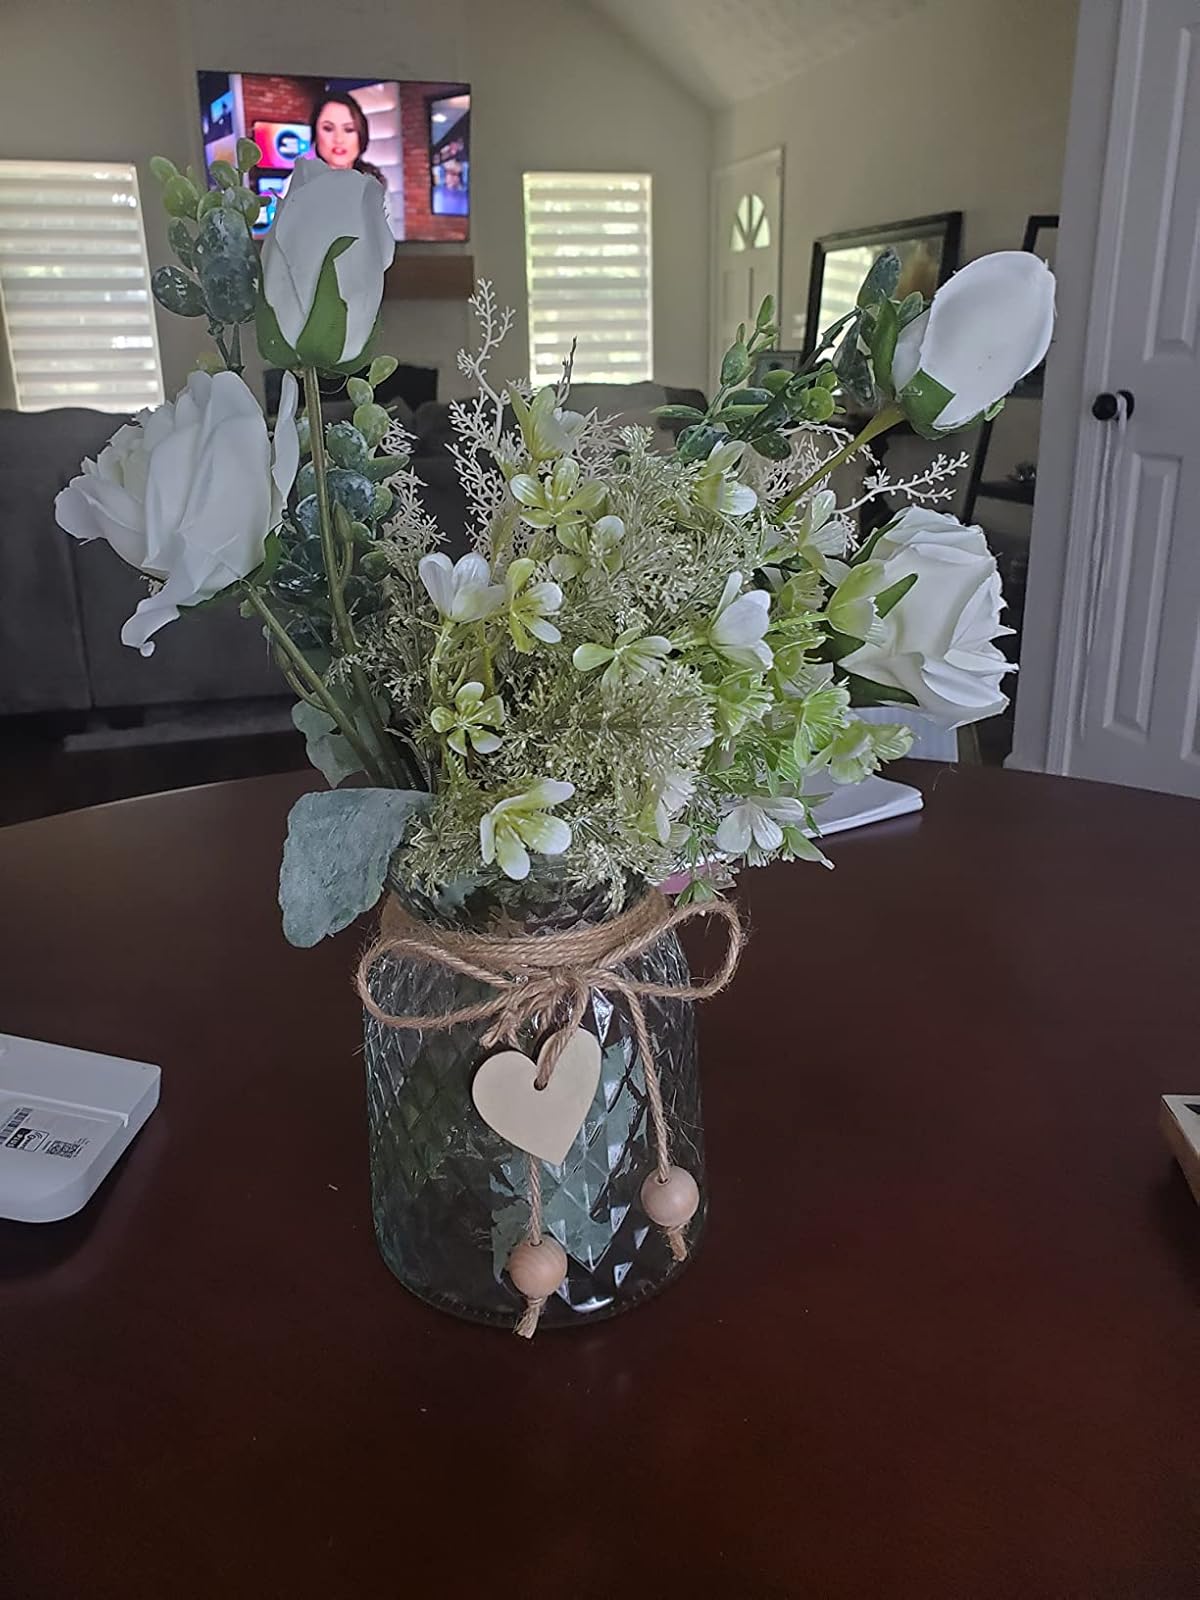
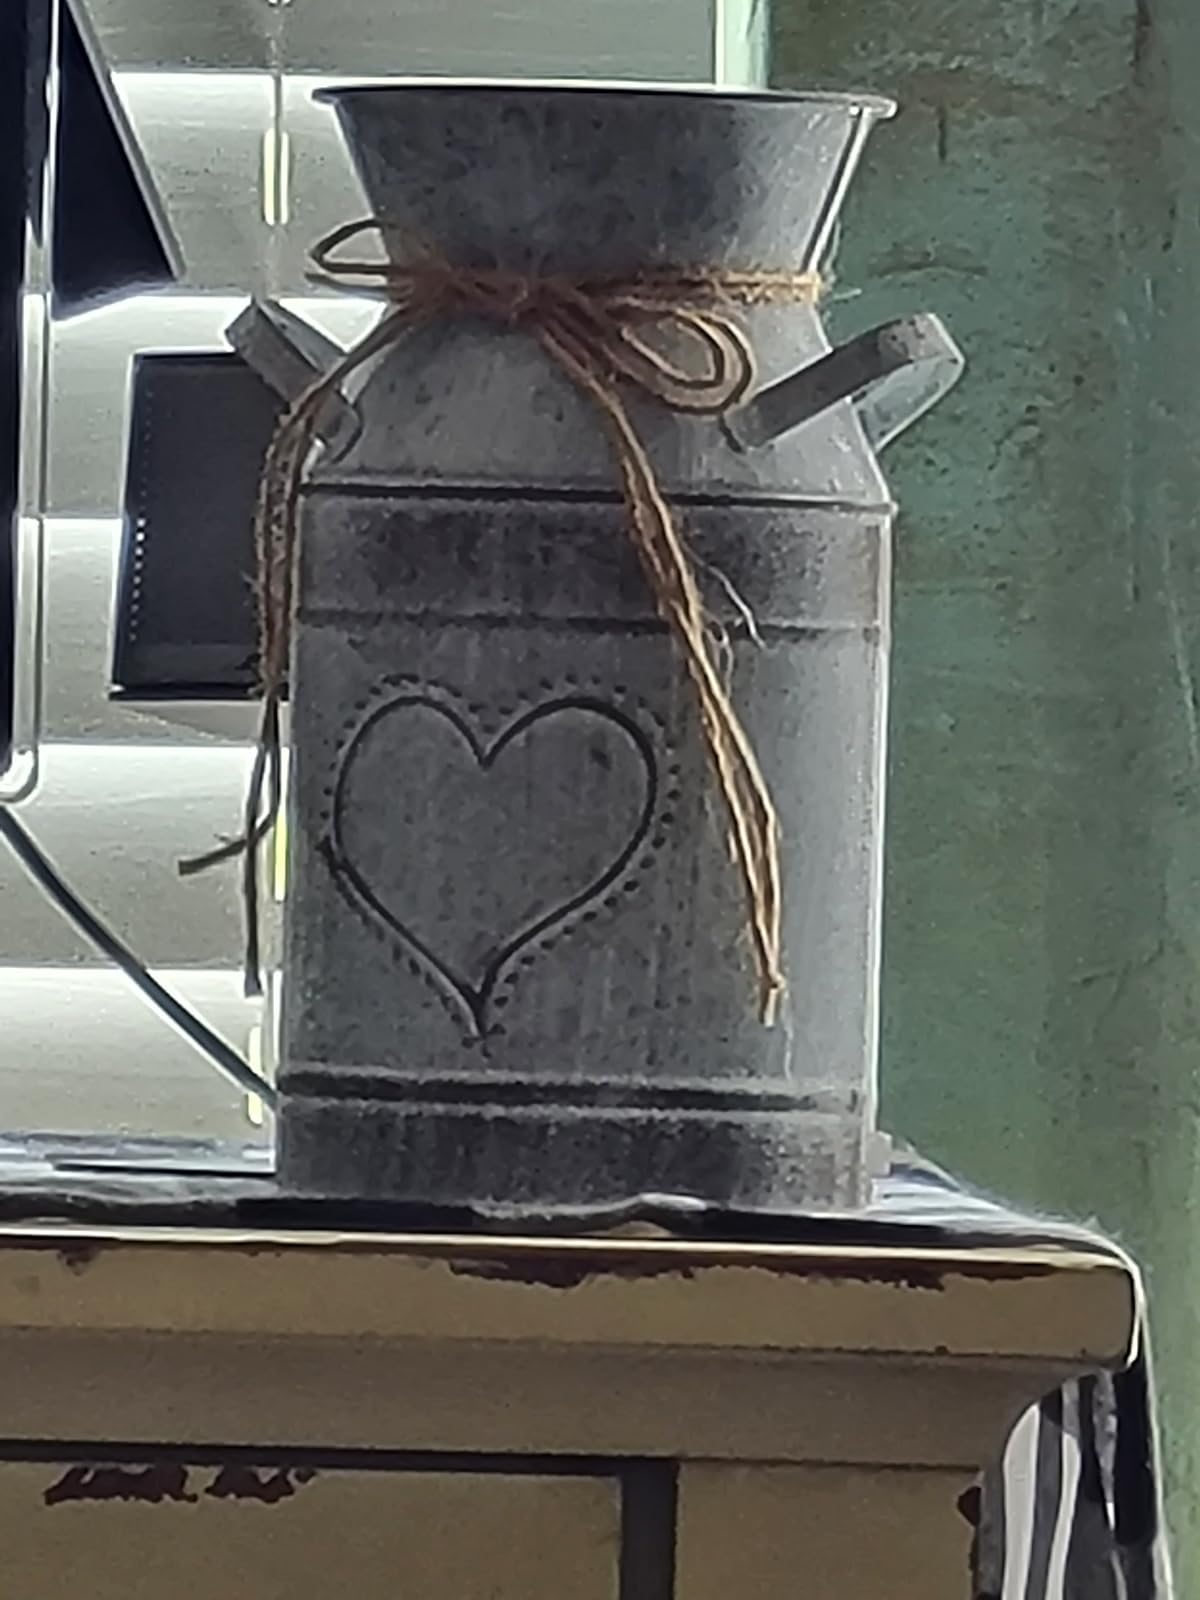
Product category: vase
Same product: no